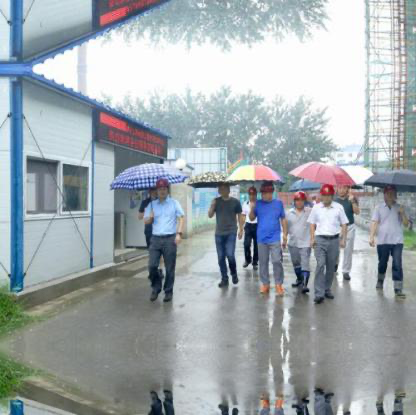
Objects in the image:
label: helmet
label: helmet
label: head
label: helmet
label: helmet
label: helmet
label: helmet
label: head